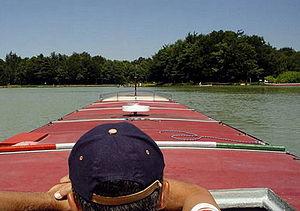
Le Centre de Formation de pilotage maritime de Port-Revel, situé sur la commune de Saint-Pierre-de-Bressieux dans l'Isère, près de Grenoble, est une école de formation des pilotes, des capitaines et des officiers sur les grands navires, comme les supertankers, les navires porte-conteneurs, les transporteurs de GNL et les navires de croisière. L'installation utilise des modèles réduits au 1/25ᵉ sur un lac artificiel conçu pour simuler les conditions naturelles, y compris les ports, les canaux, et la mer ouverte. C'est le premier établissement de ce genre dans le monde.